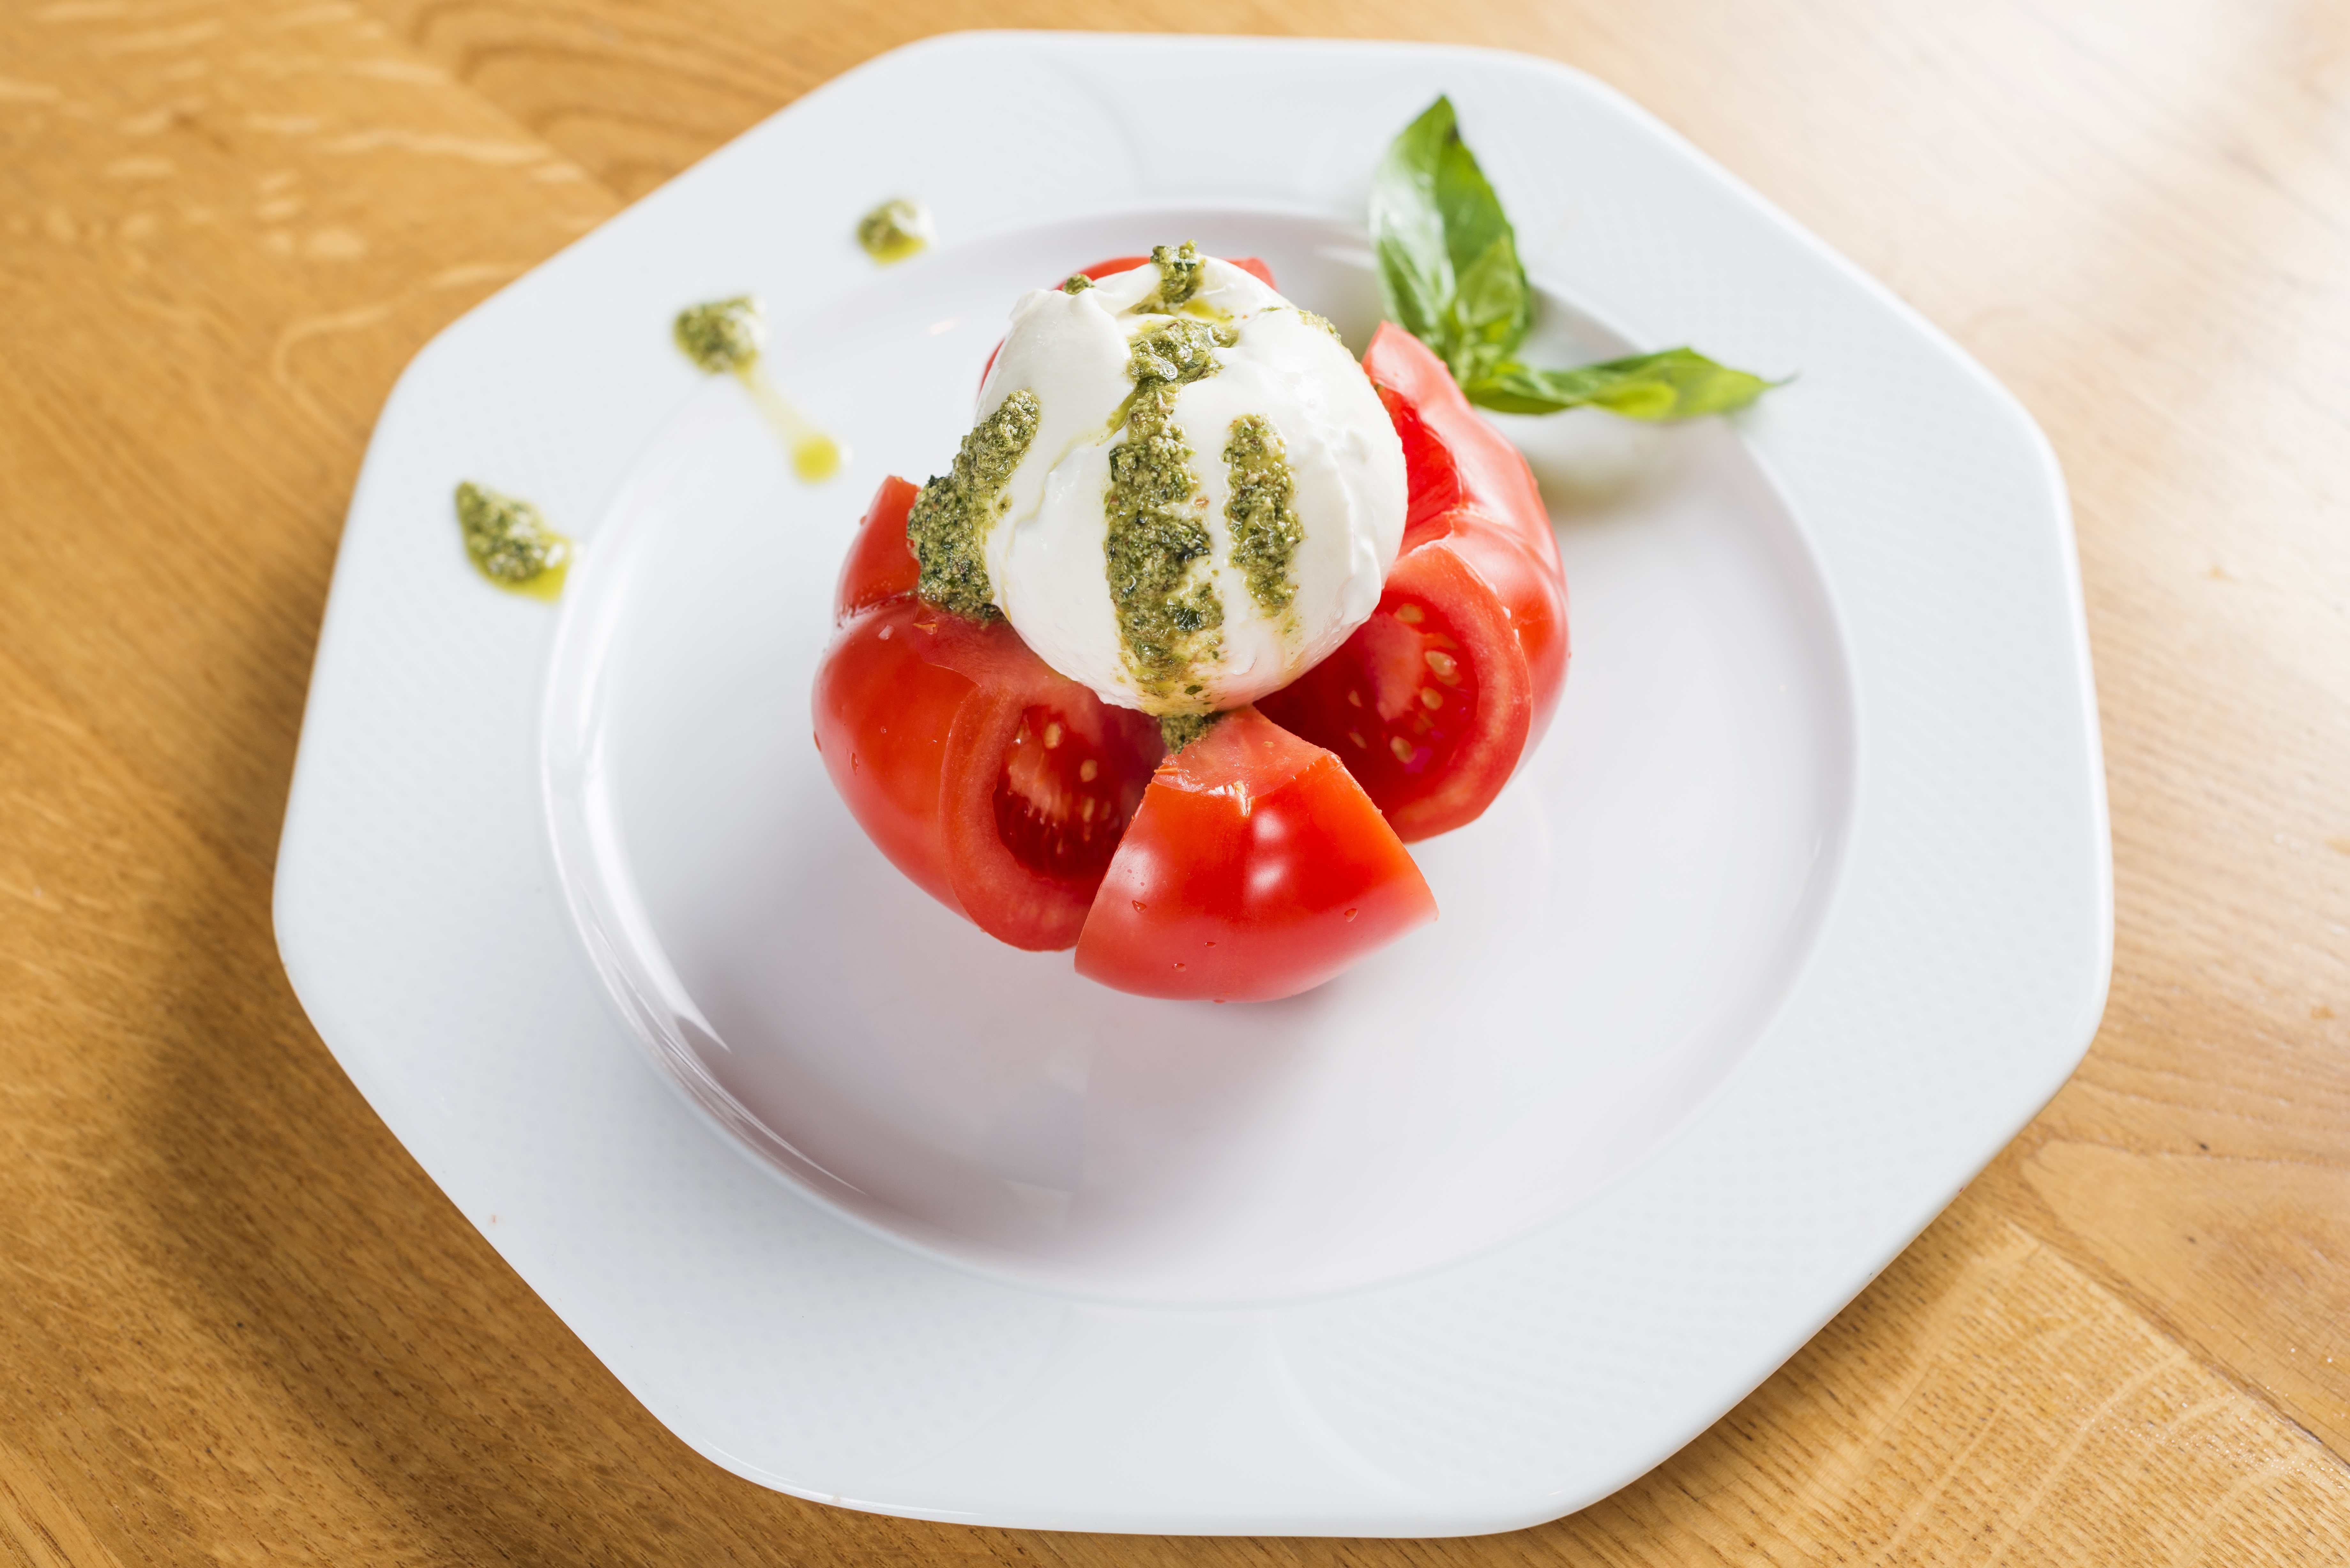
table, plant, white, fruit, restaurant, dish, meal, food, cooking, produce, vegetable, menu, plate, breakfast, gourmet, meat, lunch, cuisine, delicious, cooked, eating, dining, dinner, party, mozzarella, flowering plant, gourmet food, caprese salad, land plant